Montague Bikes

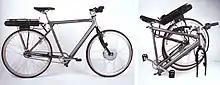
Montague Electric Bi-Frame from the early 1990s.

Montague Corporation was formed in 1987 by David and Harry Montague. Prior to the foundation of Montague Bikes, Washington-based architect Harry Montague began making plans to build a full-size folding bicycle that could accommodate his 6'2" frame. He started sketching designs for the bike in the early 1980s and had a prototype (the "BiFrame") by 1984. The BiFrame used the "Concentrus" system, which unites the two parts of the frame with concentric seat tubes, one nested inside the other.